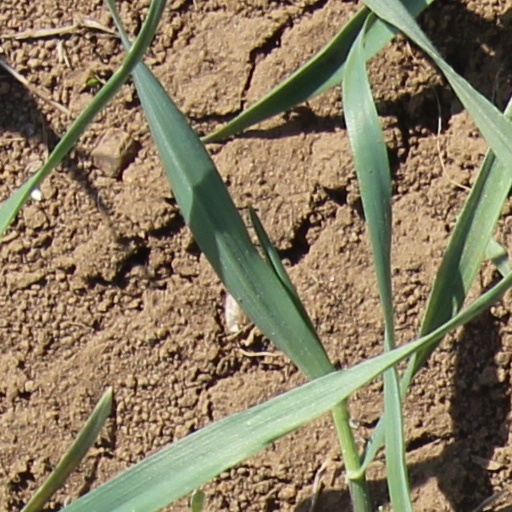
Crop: wheat